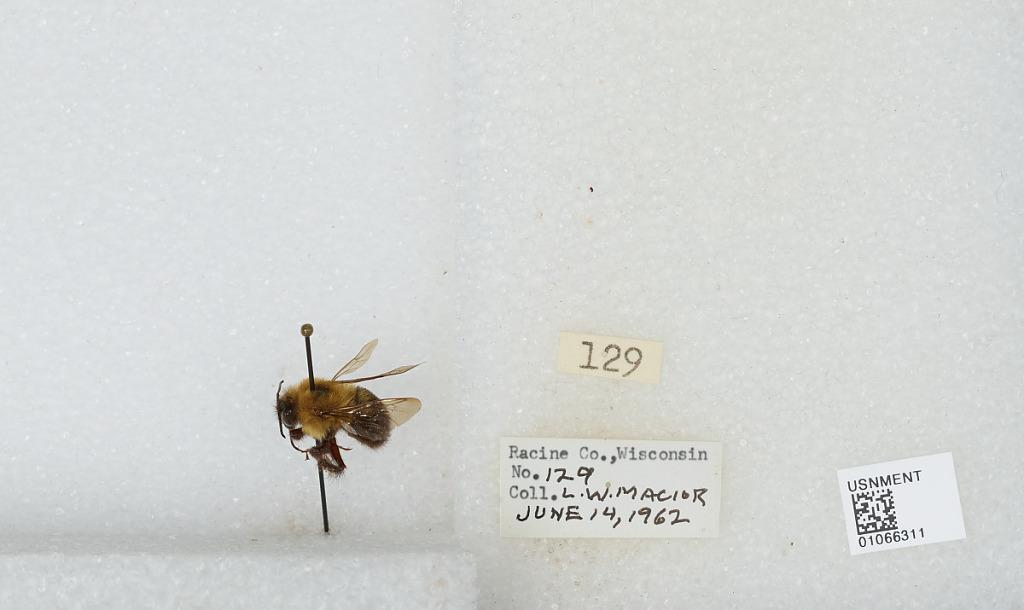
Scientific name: Bombus (Pyrobombus) bimaculatus Cresson
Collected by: L. Macior
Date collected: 1962-6-14
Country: United States
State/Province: Wisconsin
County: Racine
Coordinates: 42.78, -87.76